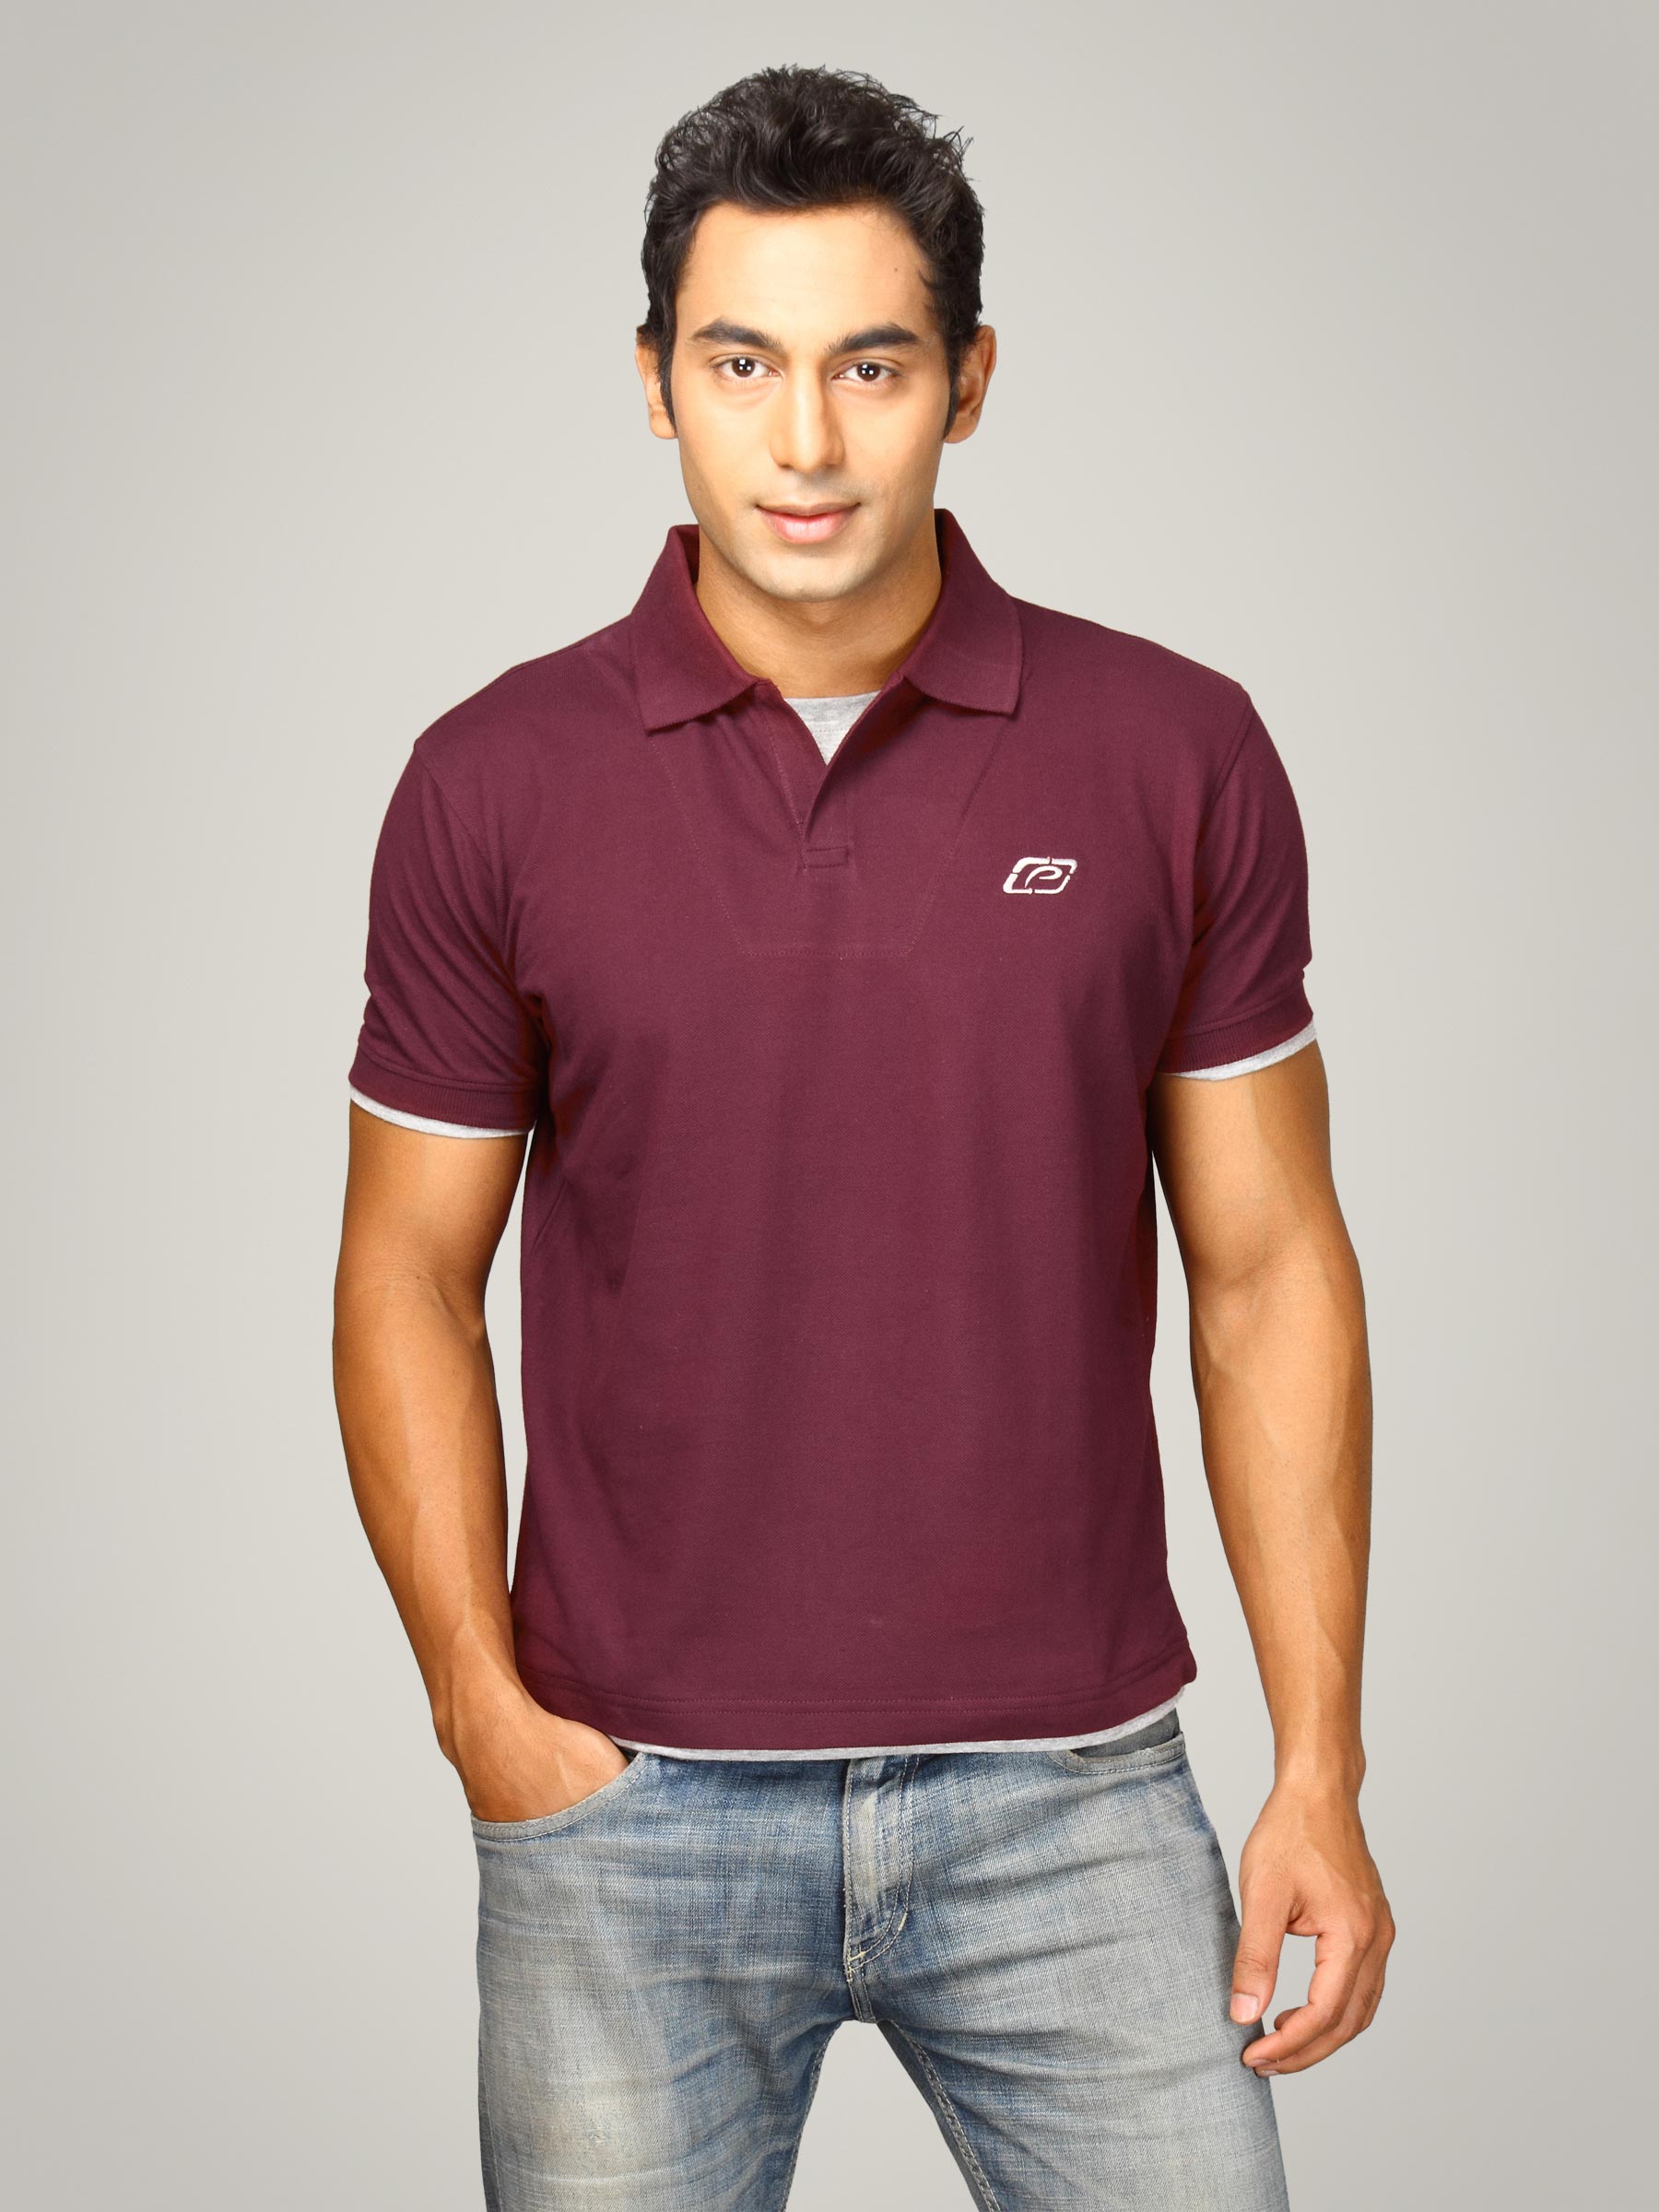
Proline Men Burgundy Polo T-shirt
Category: Apparel / Topwear / Tshirts
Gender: Men
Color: Burgundy
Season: Summer 2011
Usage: Casual